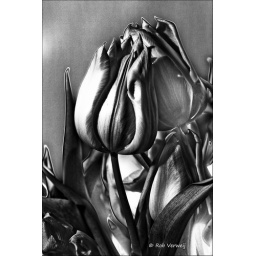
No mather they are red, yellow, orange or just in black and white. they are beautiful!